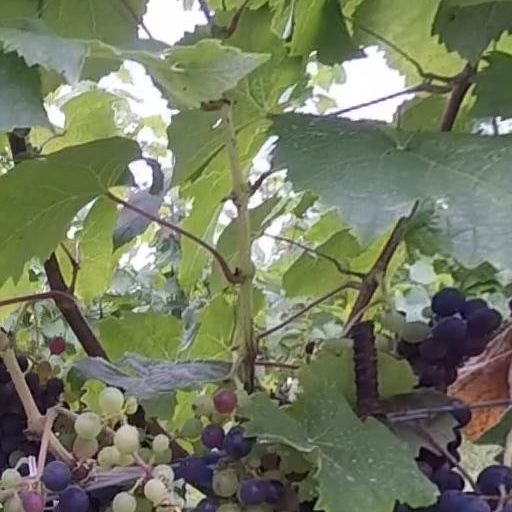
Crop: grape